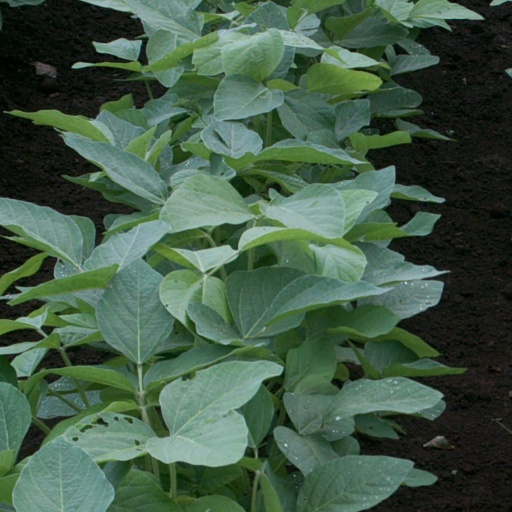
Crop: soybean